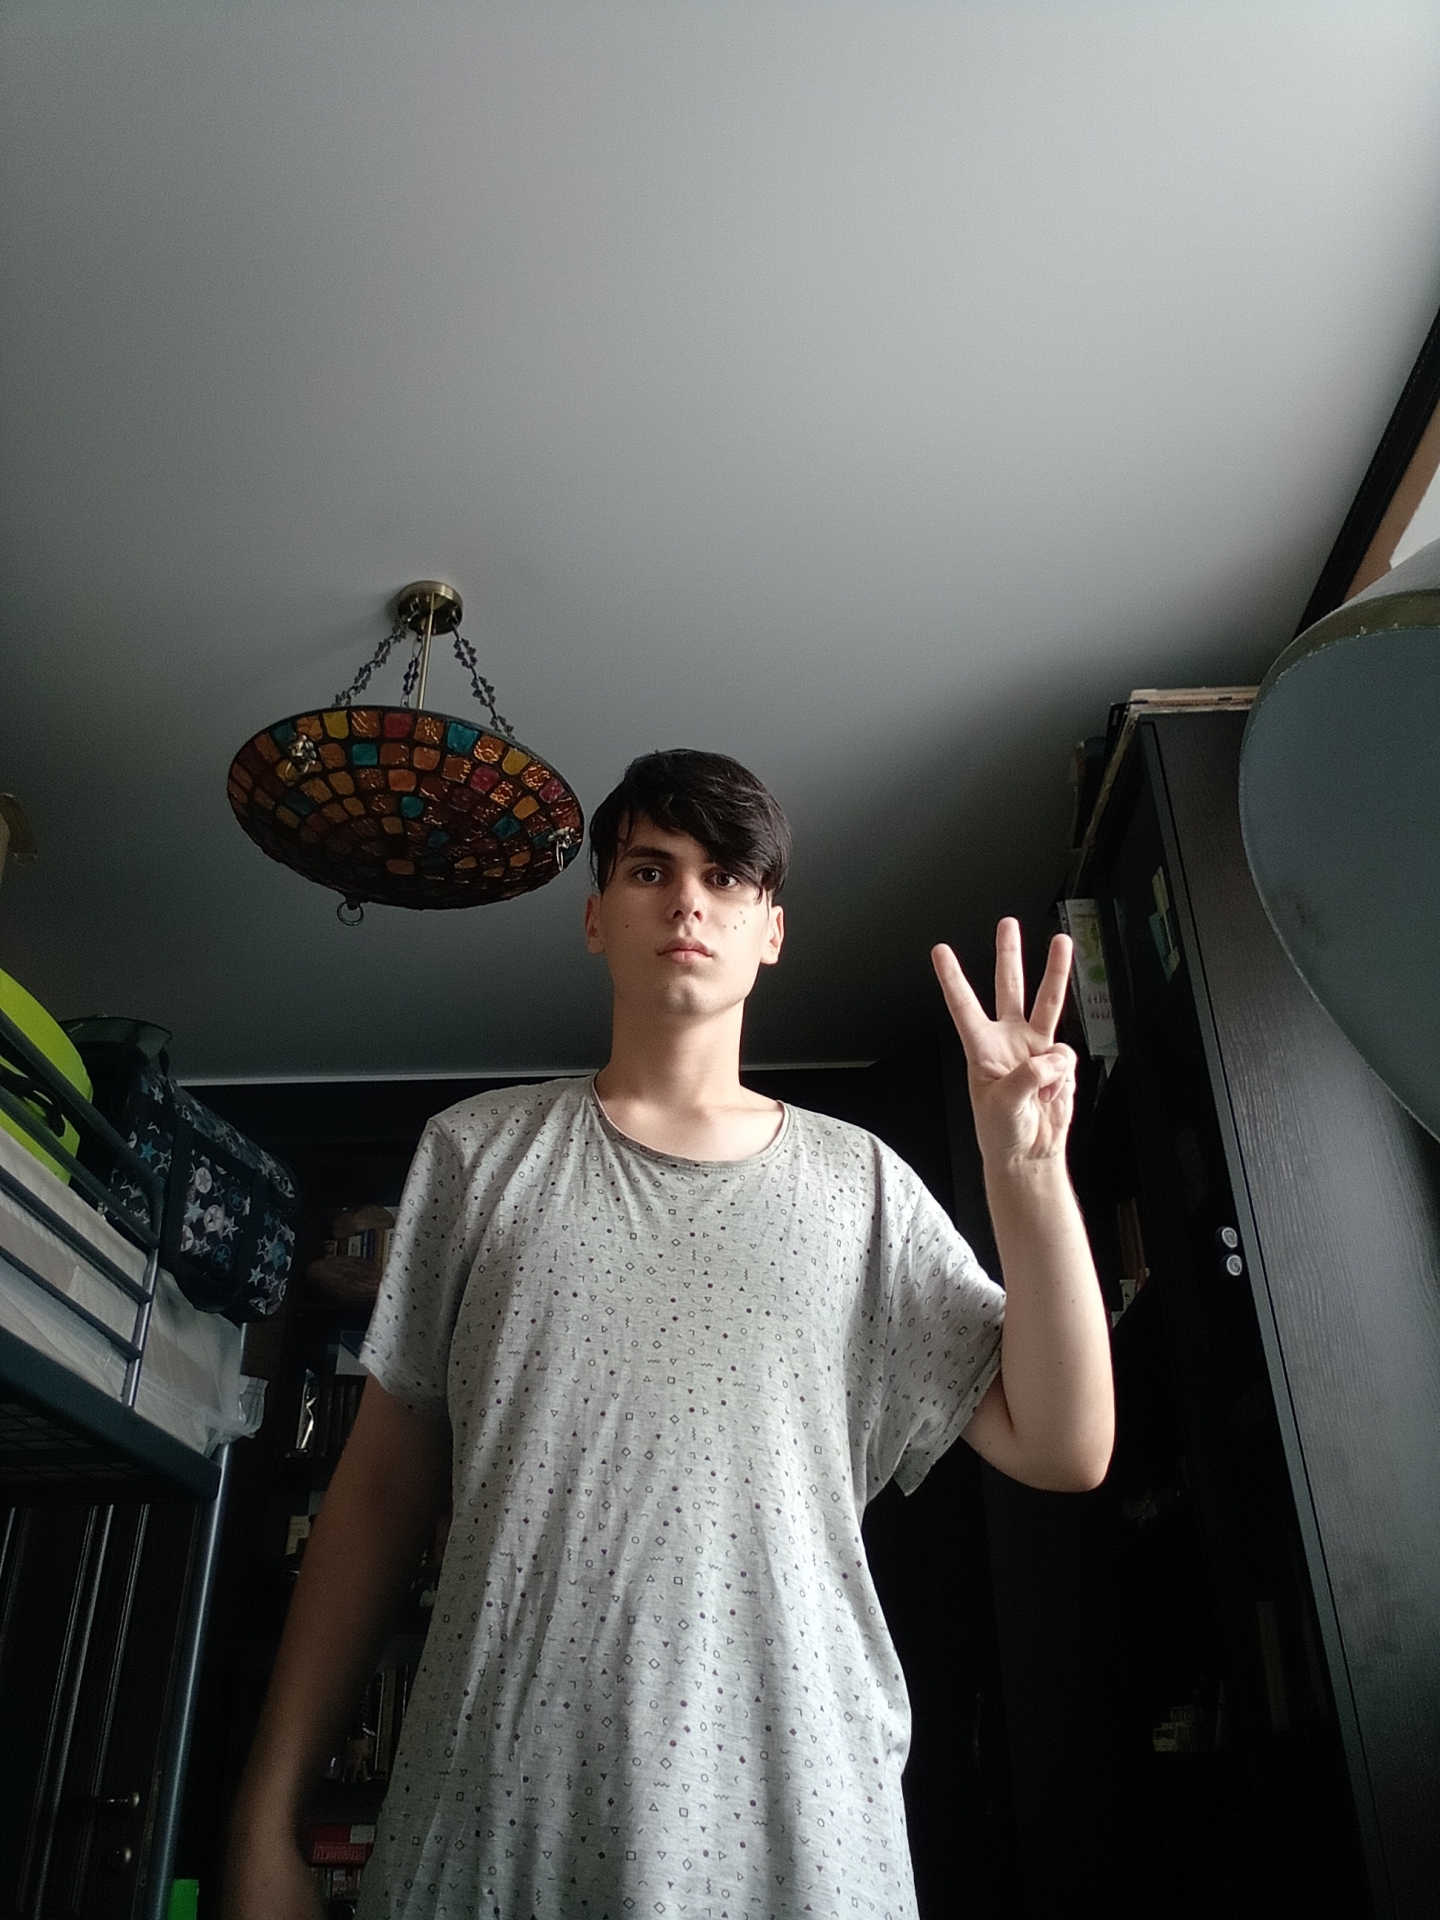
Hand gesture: three